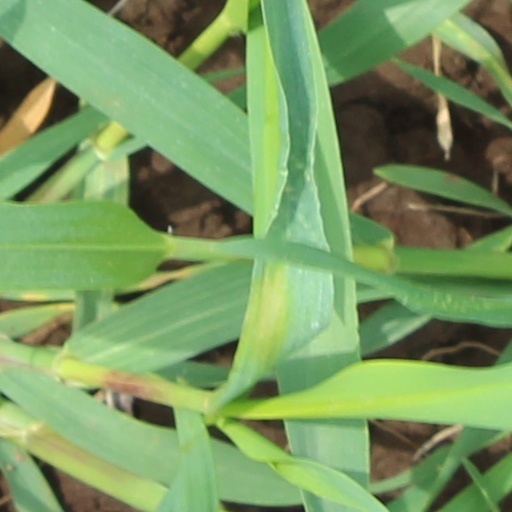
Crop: wheat